Ātman (1975 film)

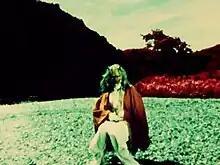
A frame from "Ātman"

The film depicts a figure sitting in an outdoor environment and wearing a robe and a "Hannya" mask. The film features receding and shifting images captured in a frame-by-frame manner; though these shots resemble zooms and pans, they were actually derived from positioning the camera on a series of a points.